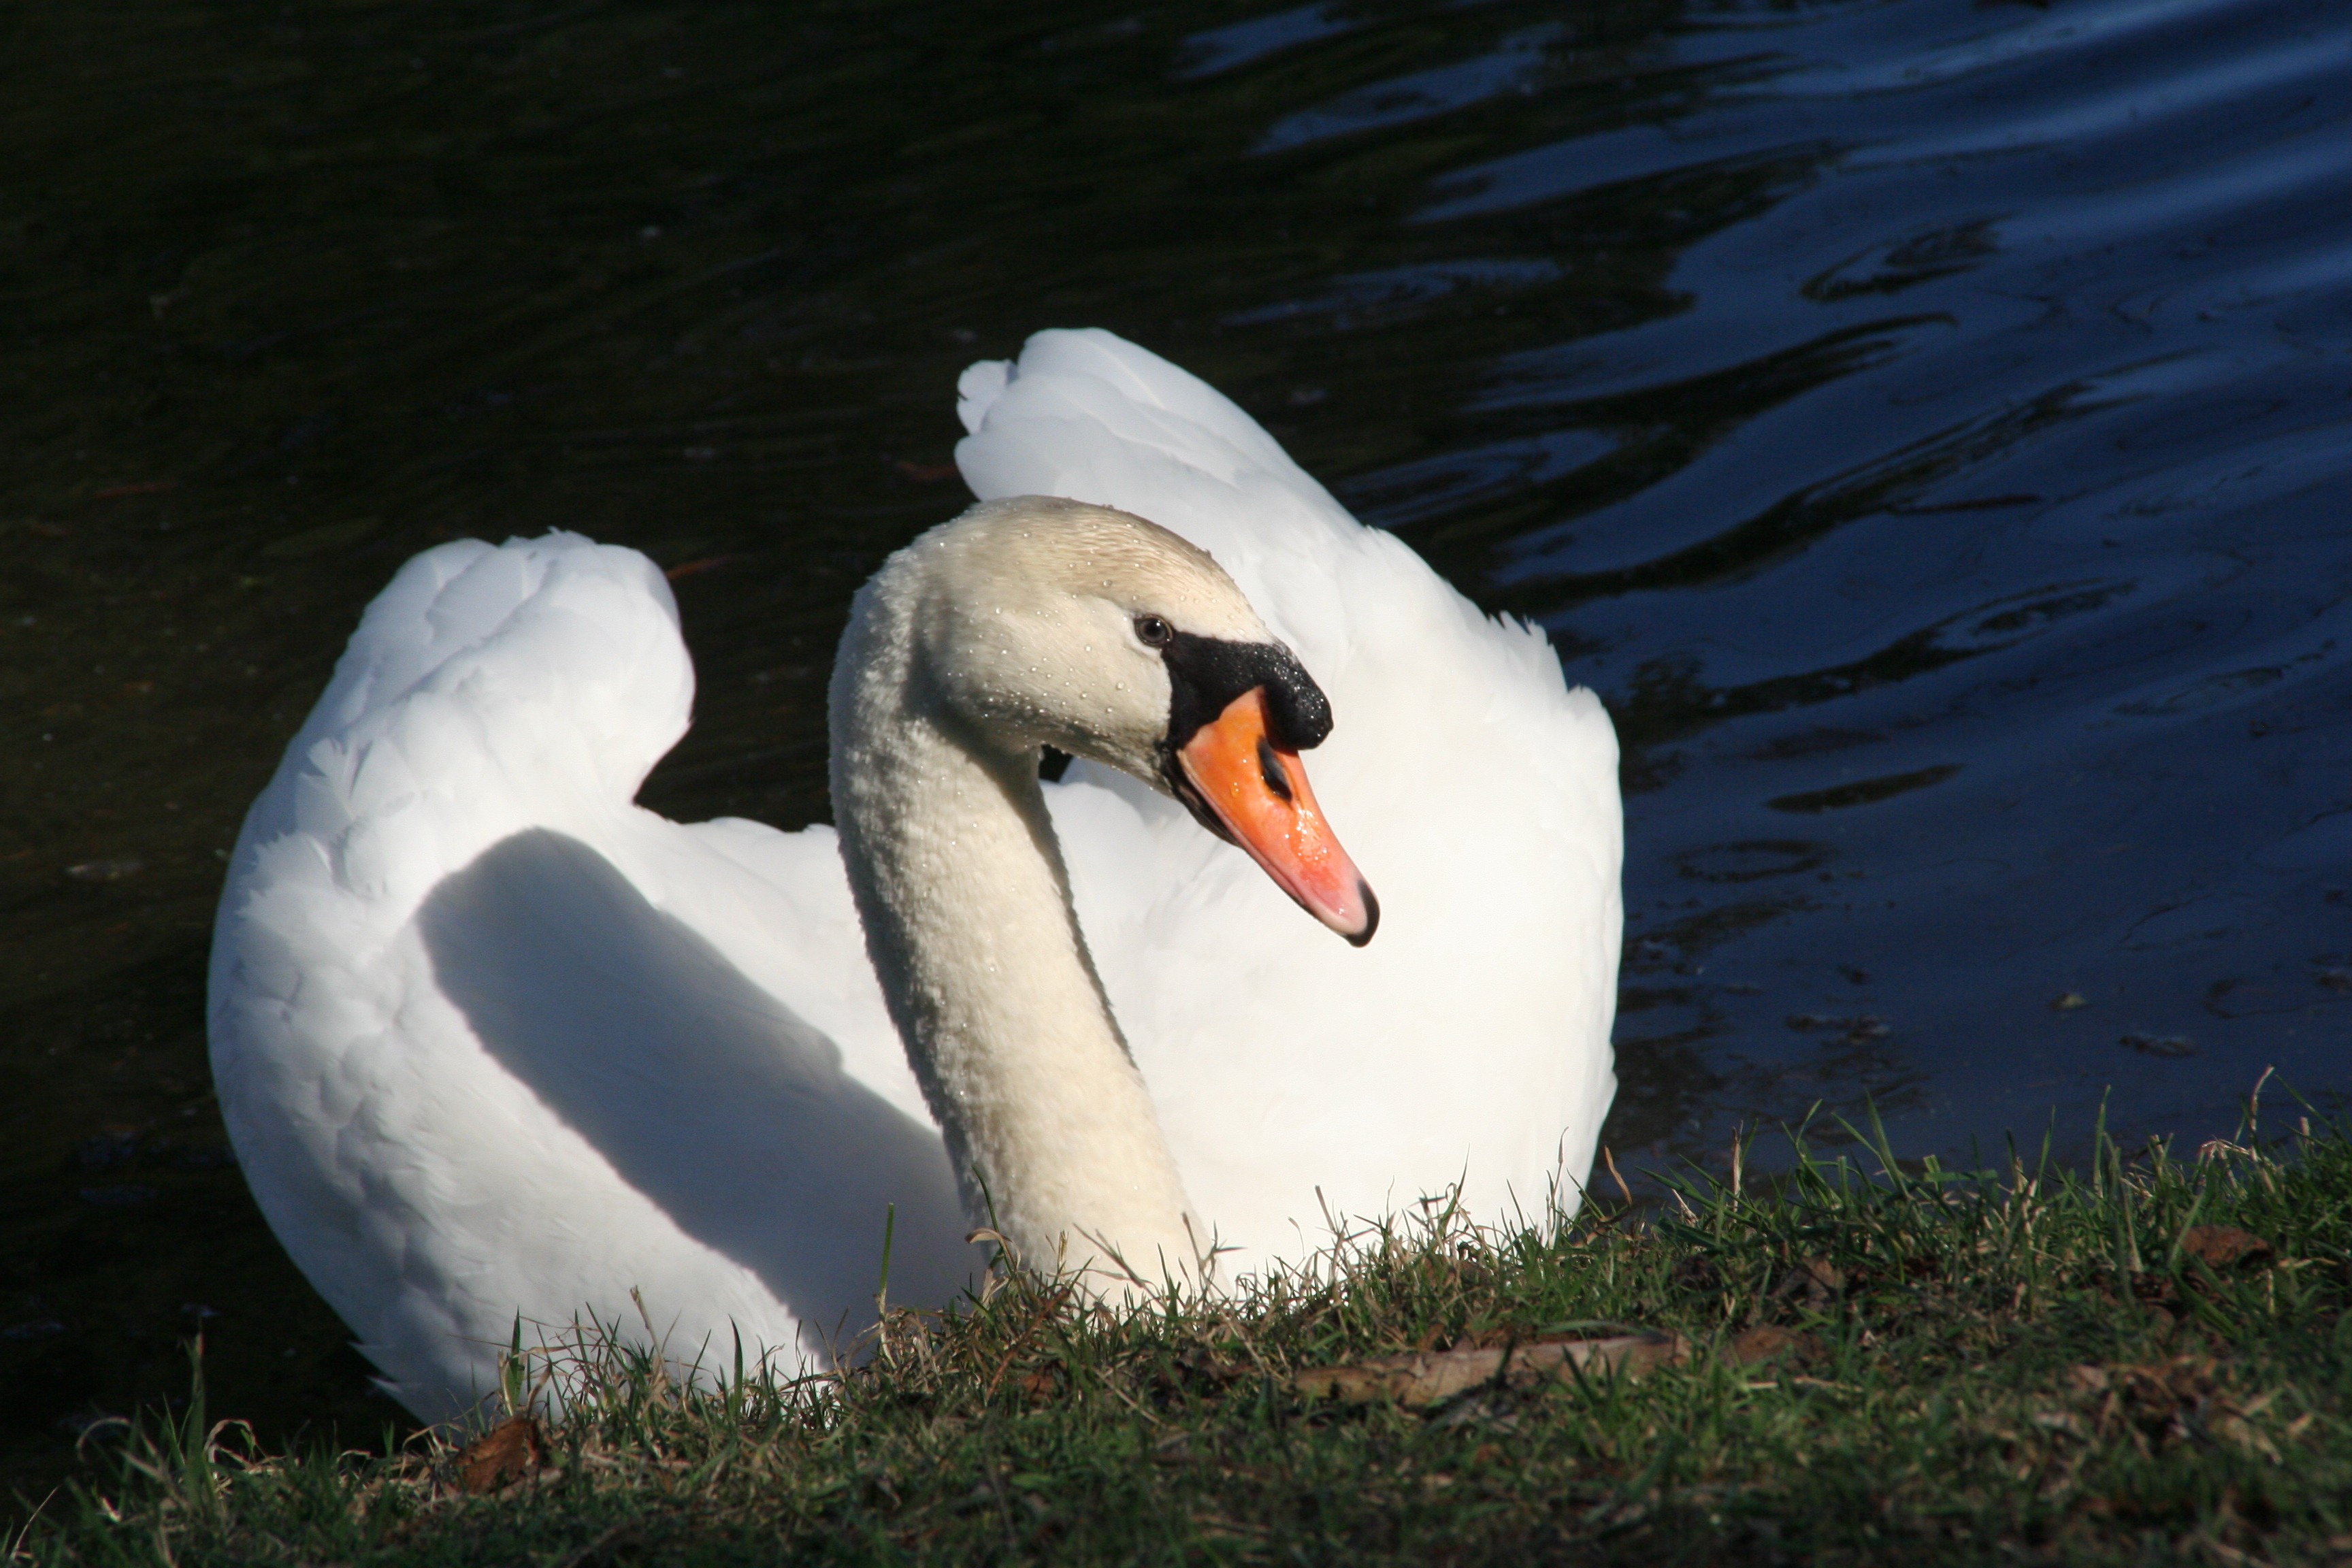
water, nature, grass, bird, wing, white, meadow, lake, wet, animal, fly, wildlife, swim, beak, romance, lonely, fauna, majestic, swan, vertebrate, beauty, joy, elegant, purity, waterfowl, silent, luck, waters, water bird, drop of water, heavenly, mirroring, afterglow, duck bird, mute swan, ducks geese and swans